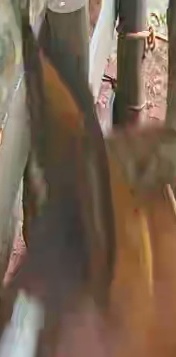
Face region: ears (position_of_ears)
Pain indicator: not_present